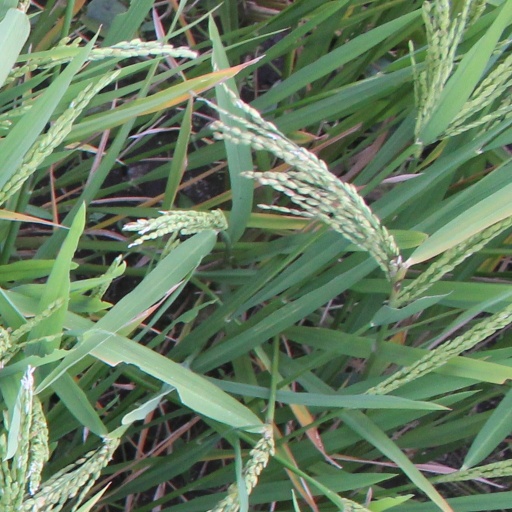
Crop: rice